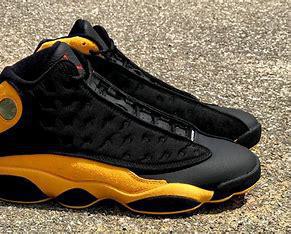
Brand: Jordan
Model: 13